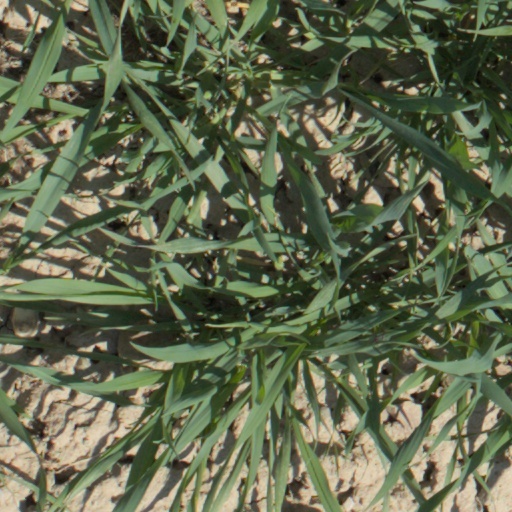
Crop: wheat